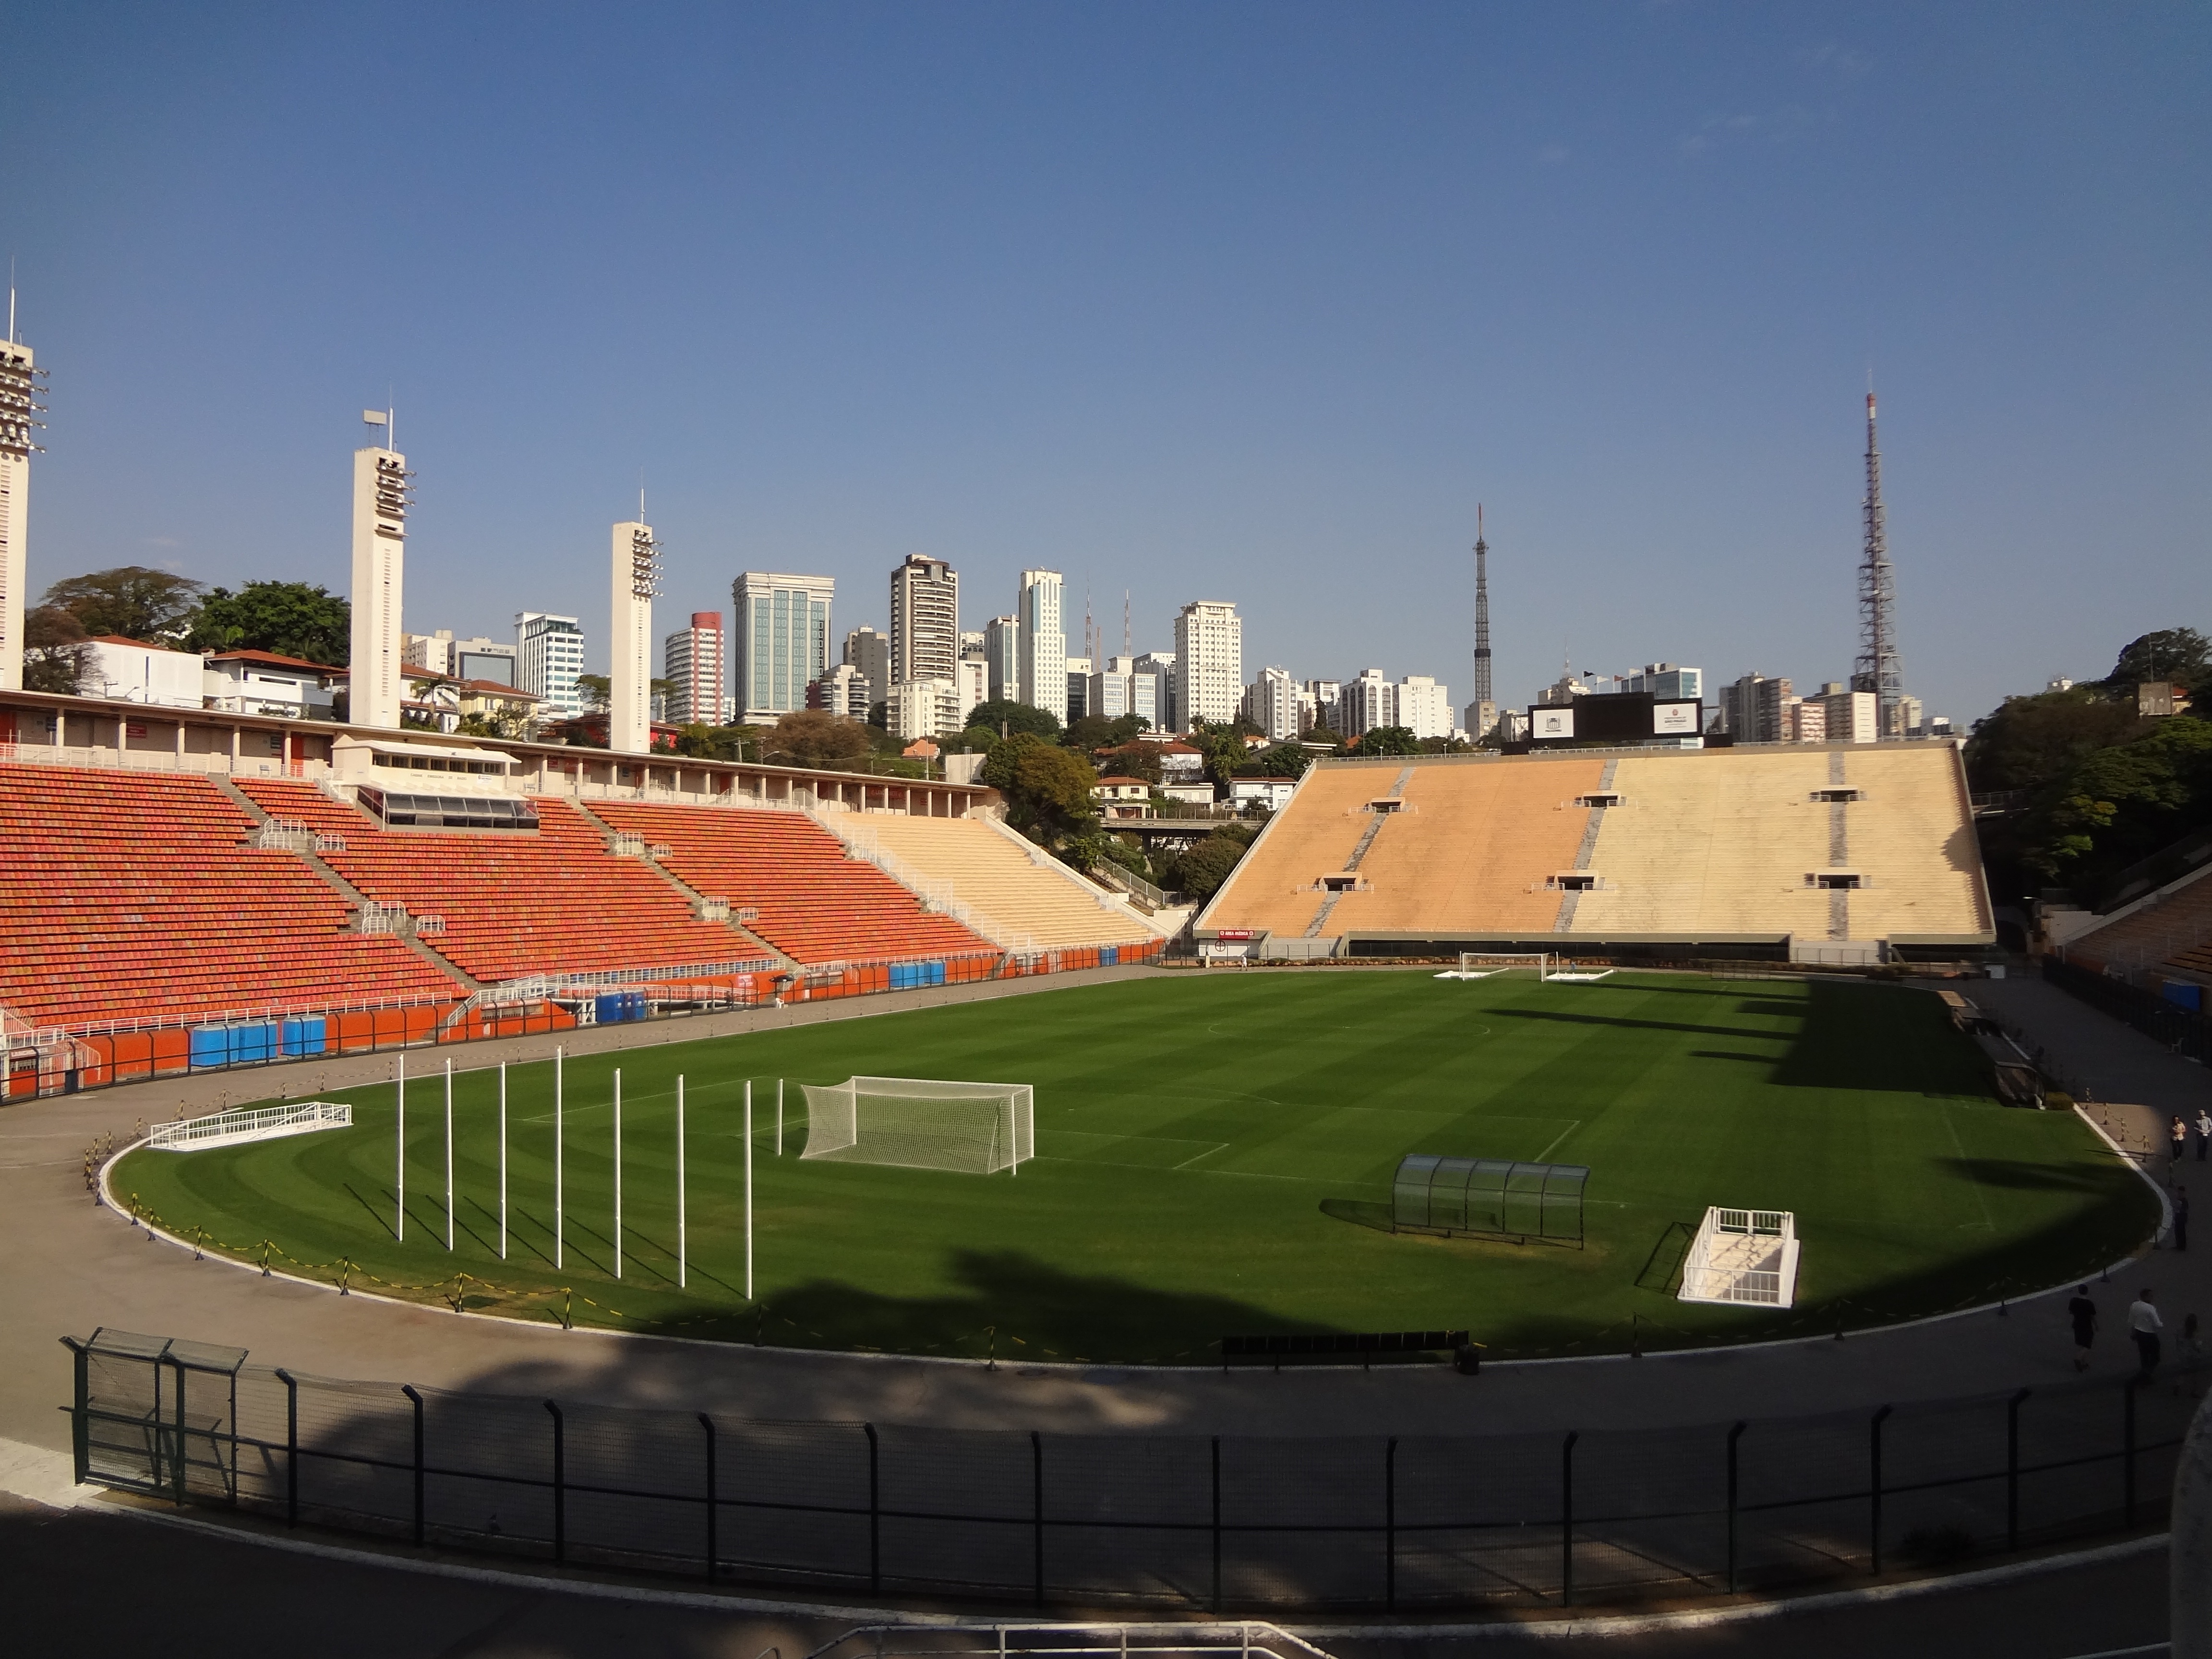
structure, stadium, baseball field, arena, race track, sao paulo, football stadium, aerial photography, pacaembu, baseball park, geographical feature, sport venue, soccer specific stadium